Karl Ledderhose

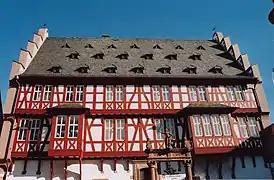
The Old Town Hall of Hanau, where both Karl and his father worked.

Karl Ledderhose was the son of Gustav Ledderhose (1772–1841) and Sophie Susanna (née Dupré; 1777–1862). Gustav Ledderhose was a legislator in the city of Hanau, then part of the Electorate of Hesse. He received his education at the Collegium Carolinum in Kassel, but there is no evidence that he attended any institute of higher education. He worked initially as a secretary for the Lutheran consistorial government in Hanau, but eventually rose to the rank of senior civil servant. Gustav would go on to maintain his role as government minister for almost two decades, but little is known of the specifics of his acts or positions as a politician. He also served as the director of the Hanau . Ledderhose's mother, Susanna, was descended from a Huguenot family that settled in Hesse fleeing persecution in France during the previous century.